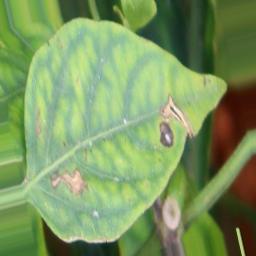
Label: nutritional